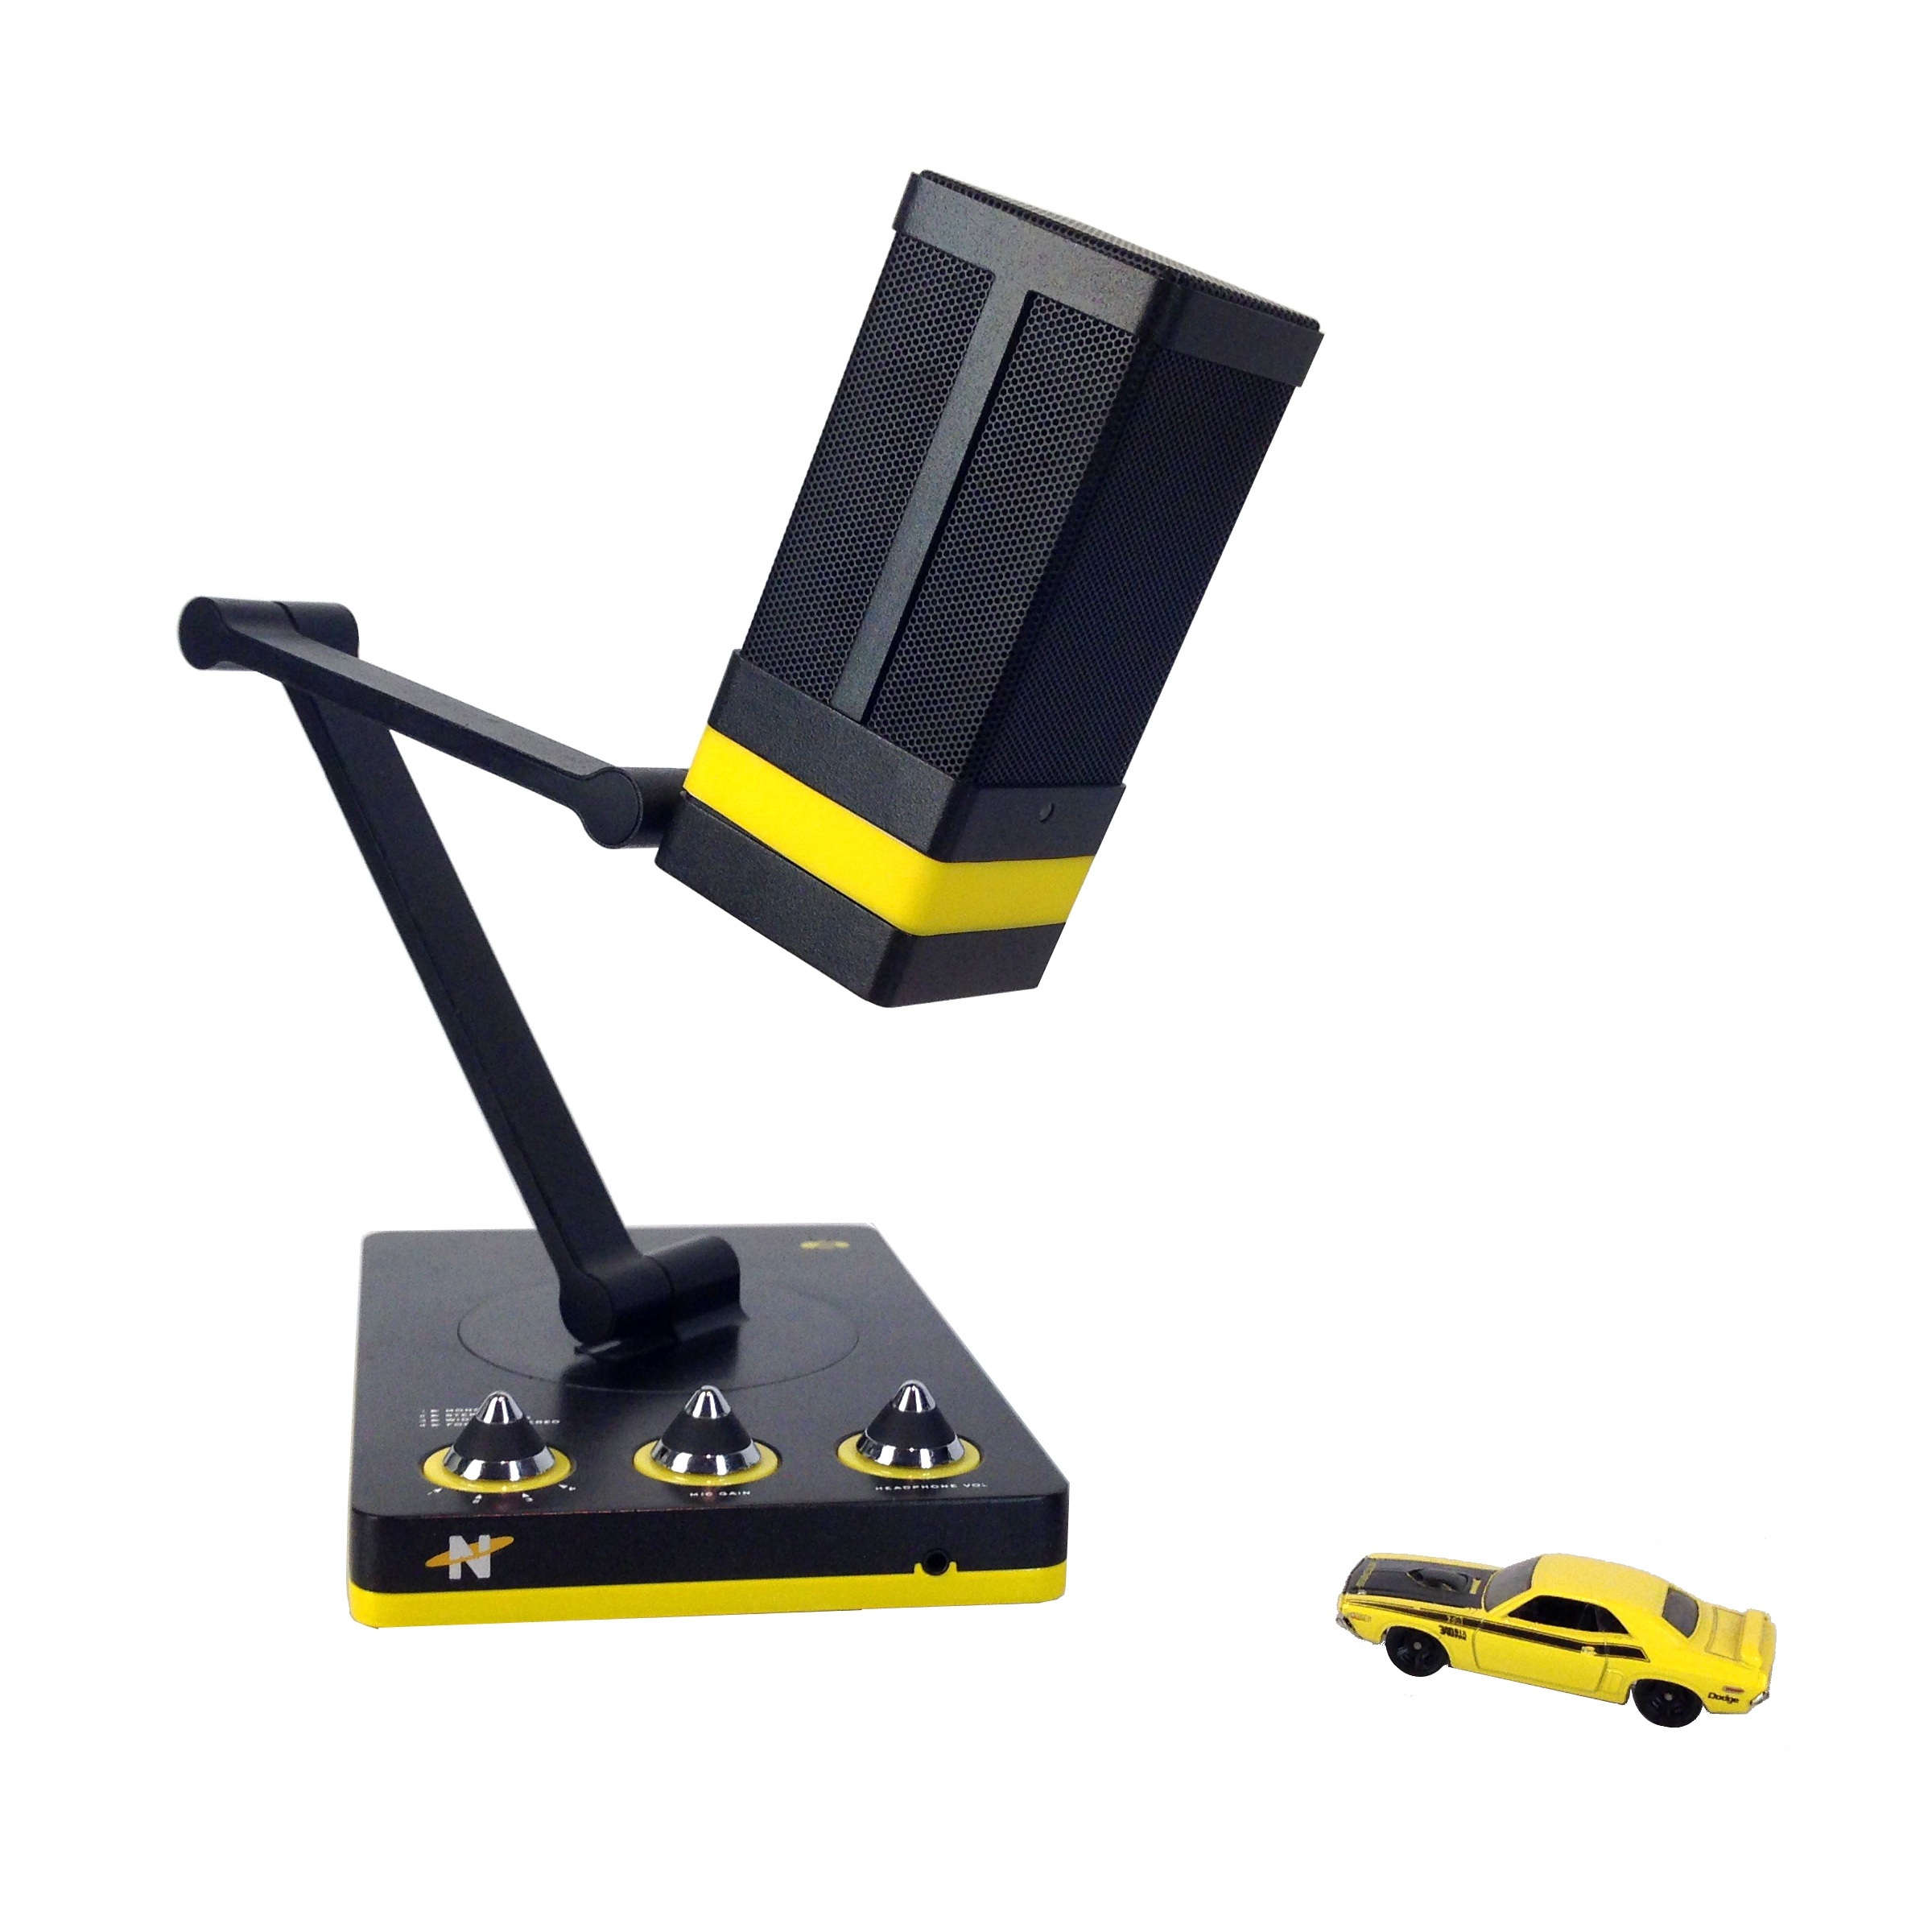
tool, microphone, product, usb, neat